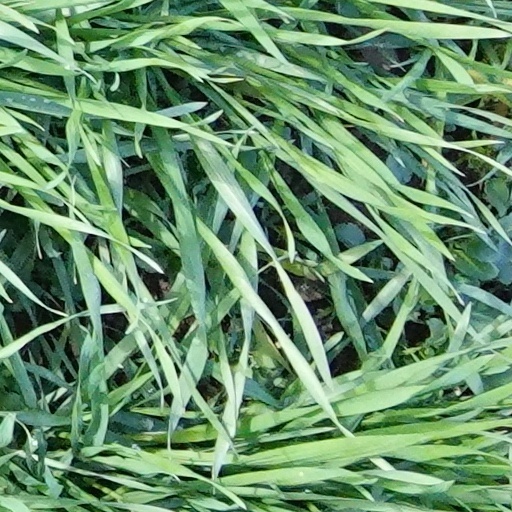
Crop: wheat